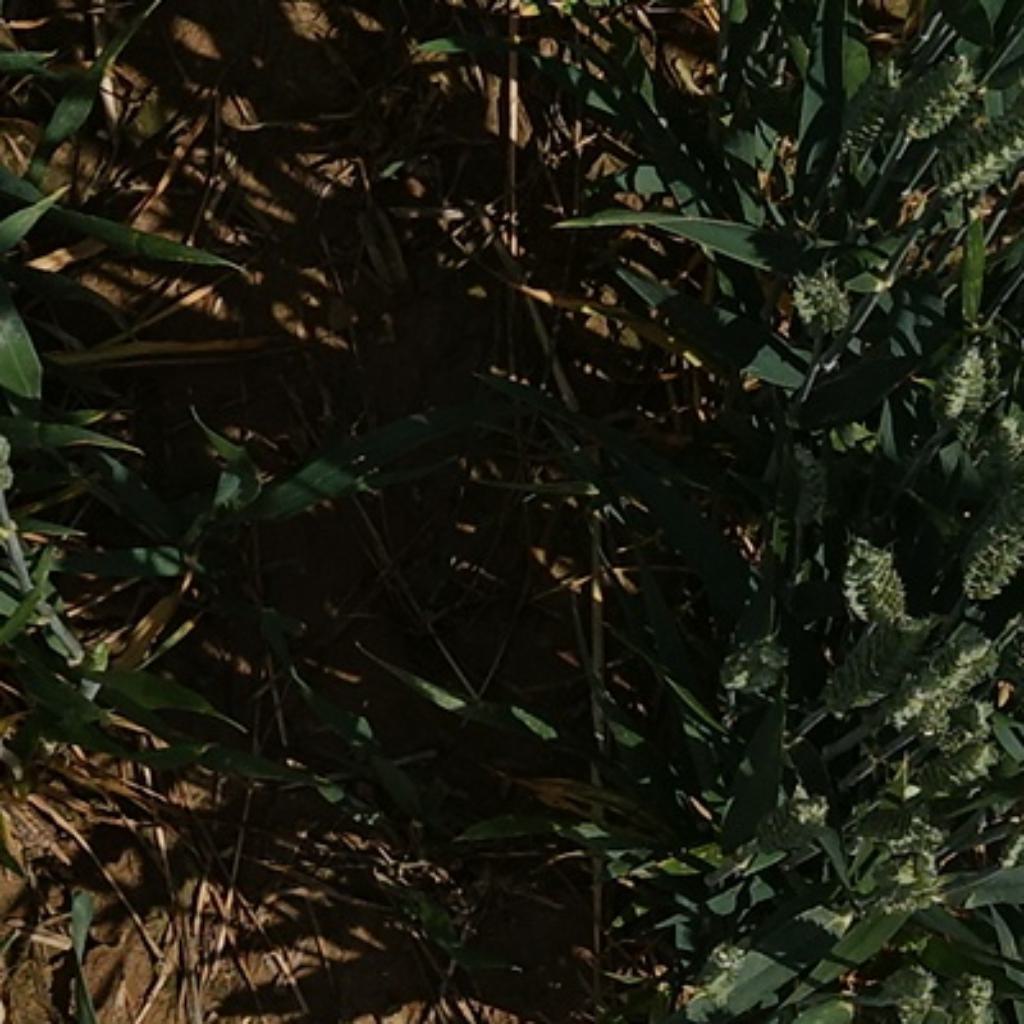
Country: France
Location: VLB
Wheat development stage: Filling